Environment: real
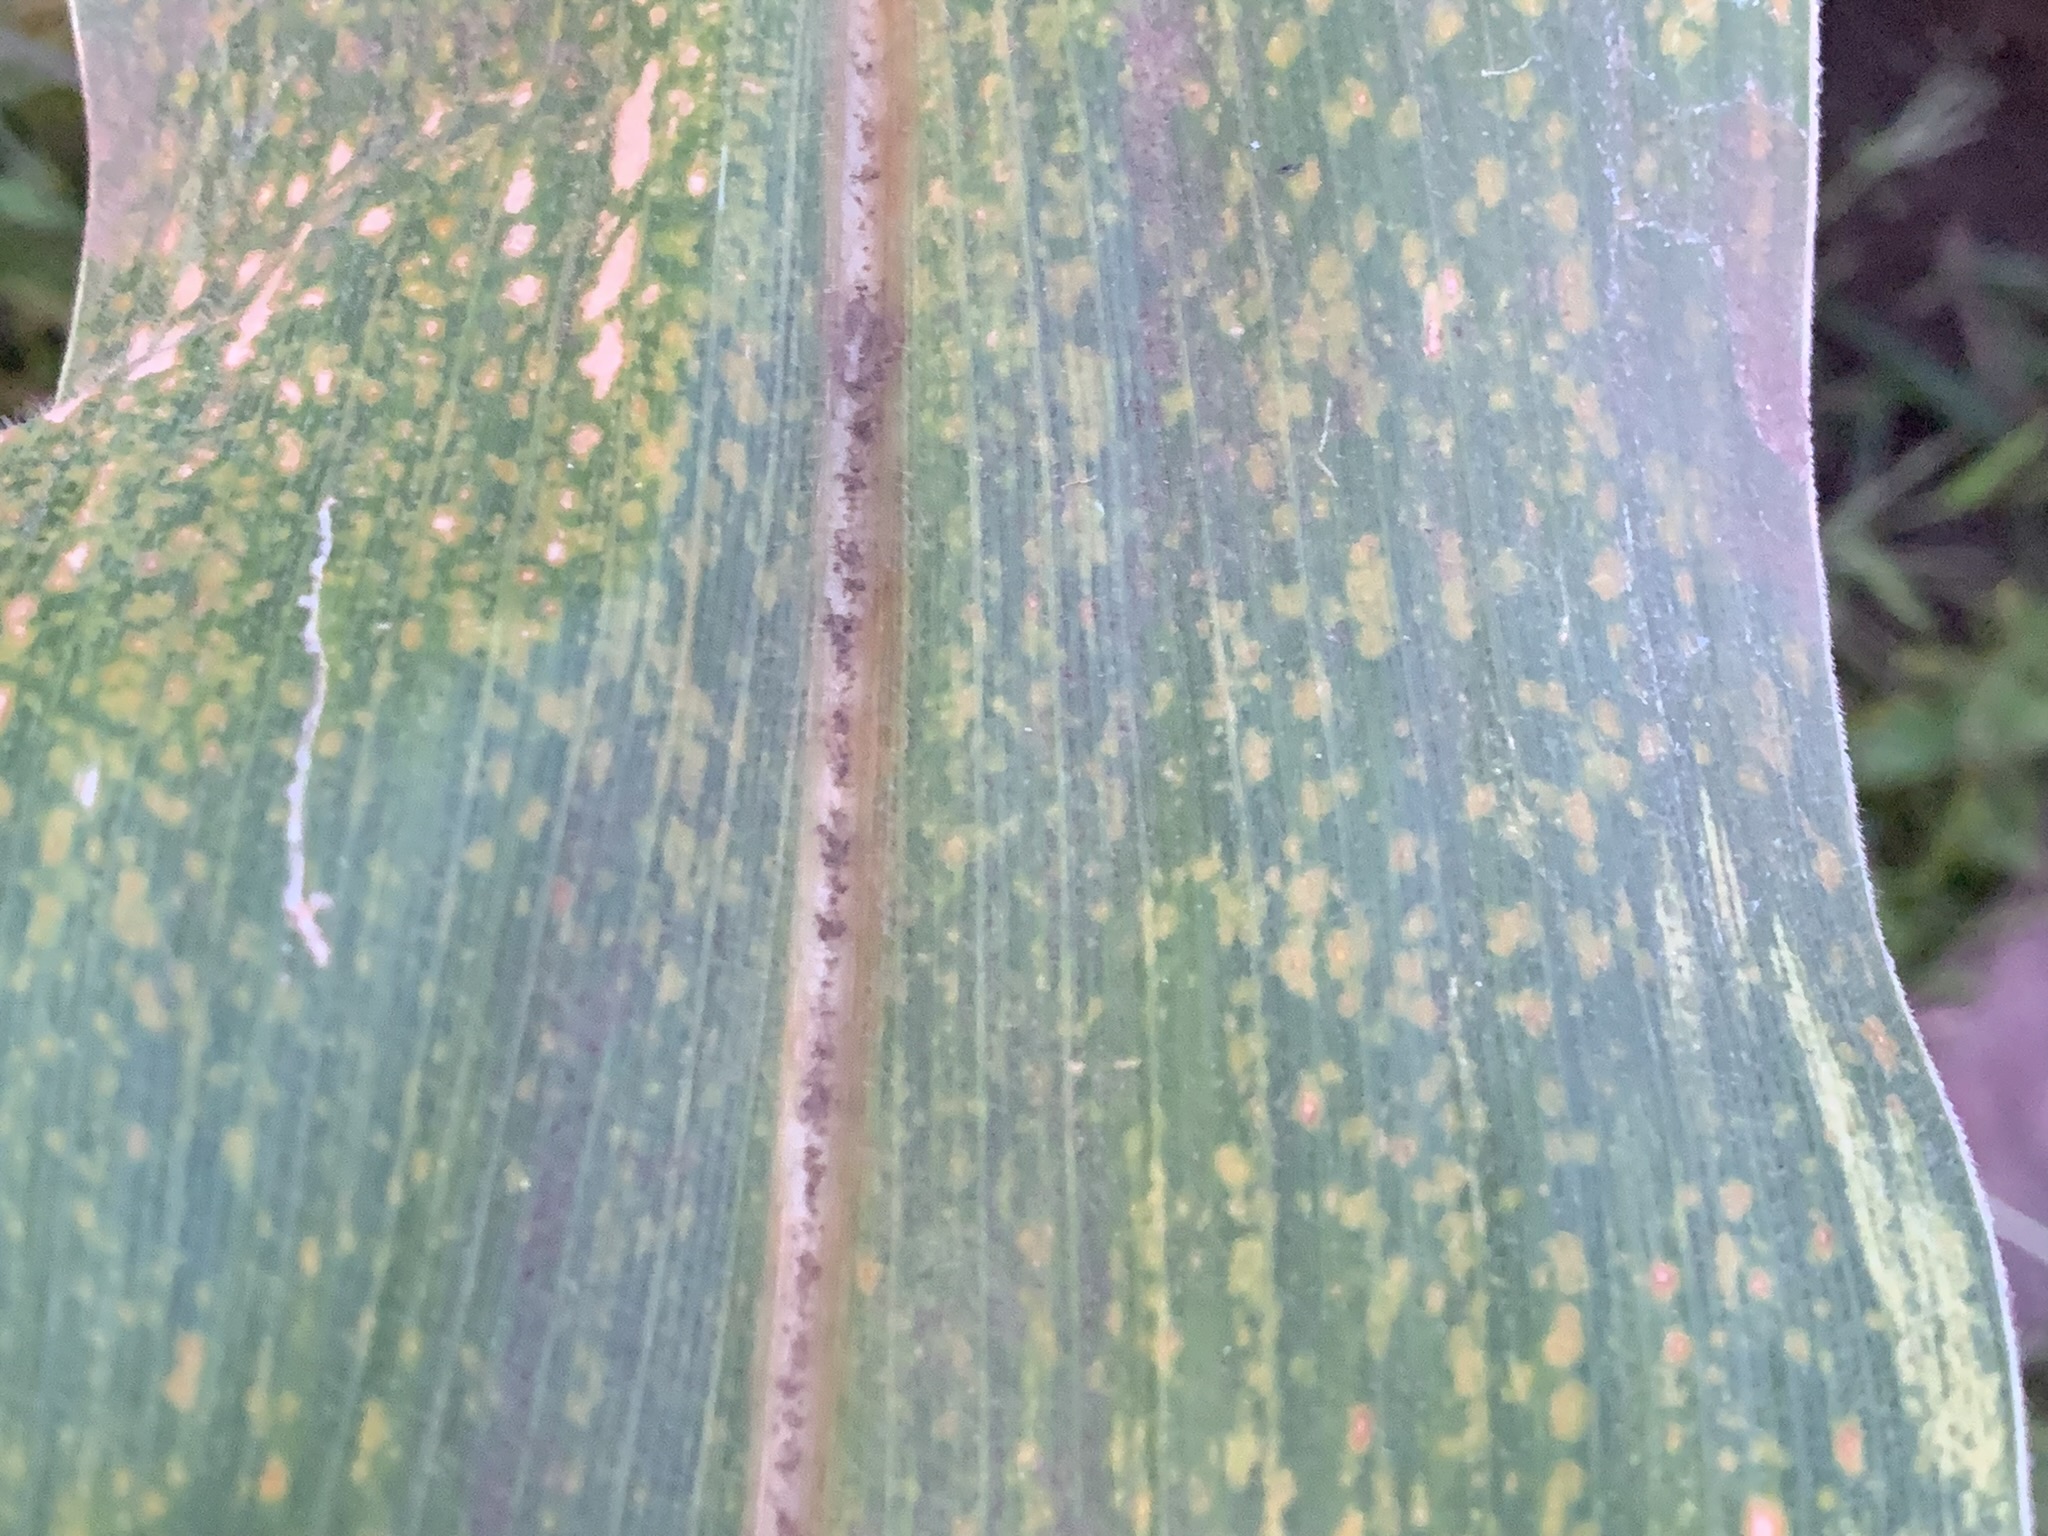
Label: lethal_necrosis